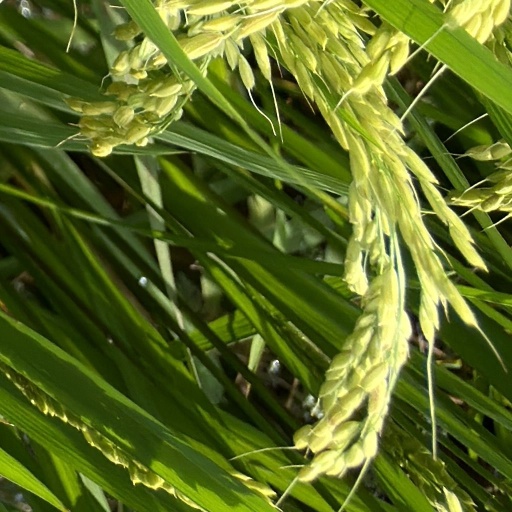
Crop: rice